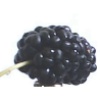
Label: Mulberry 1